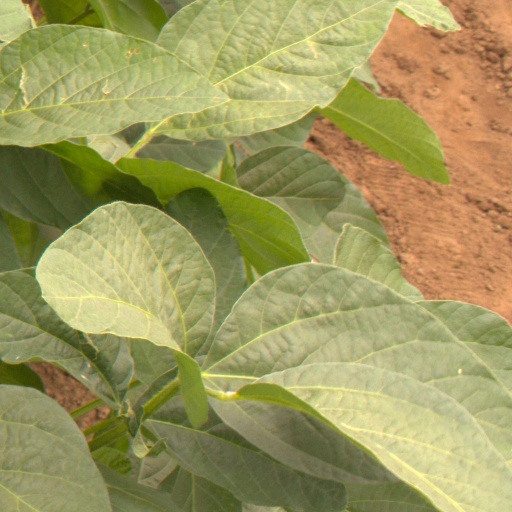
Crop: soybean